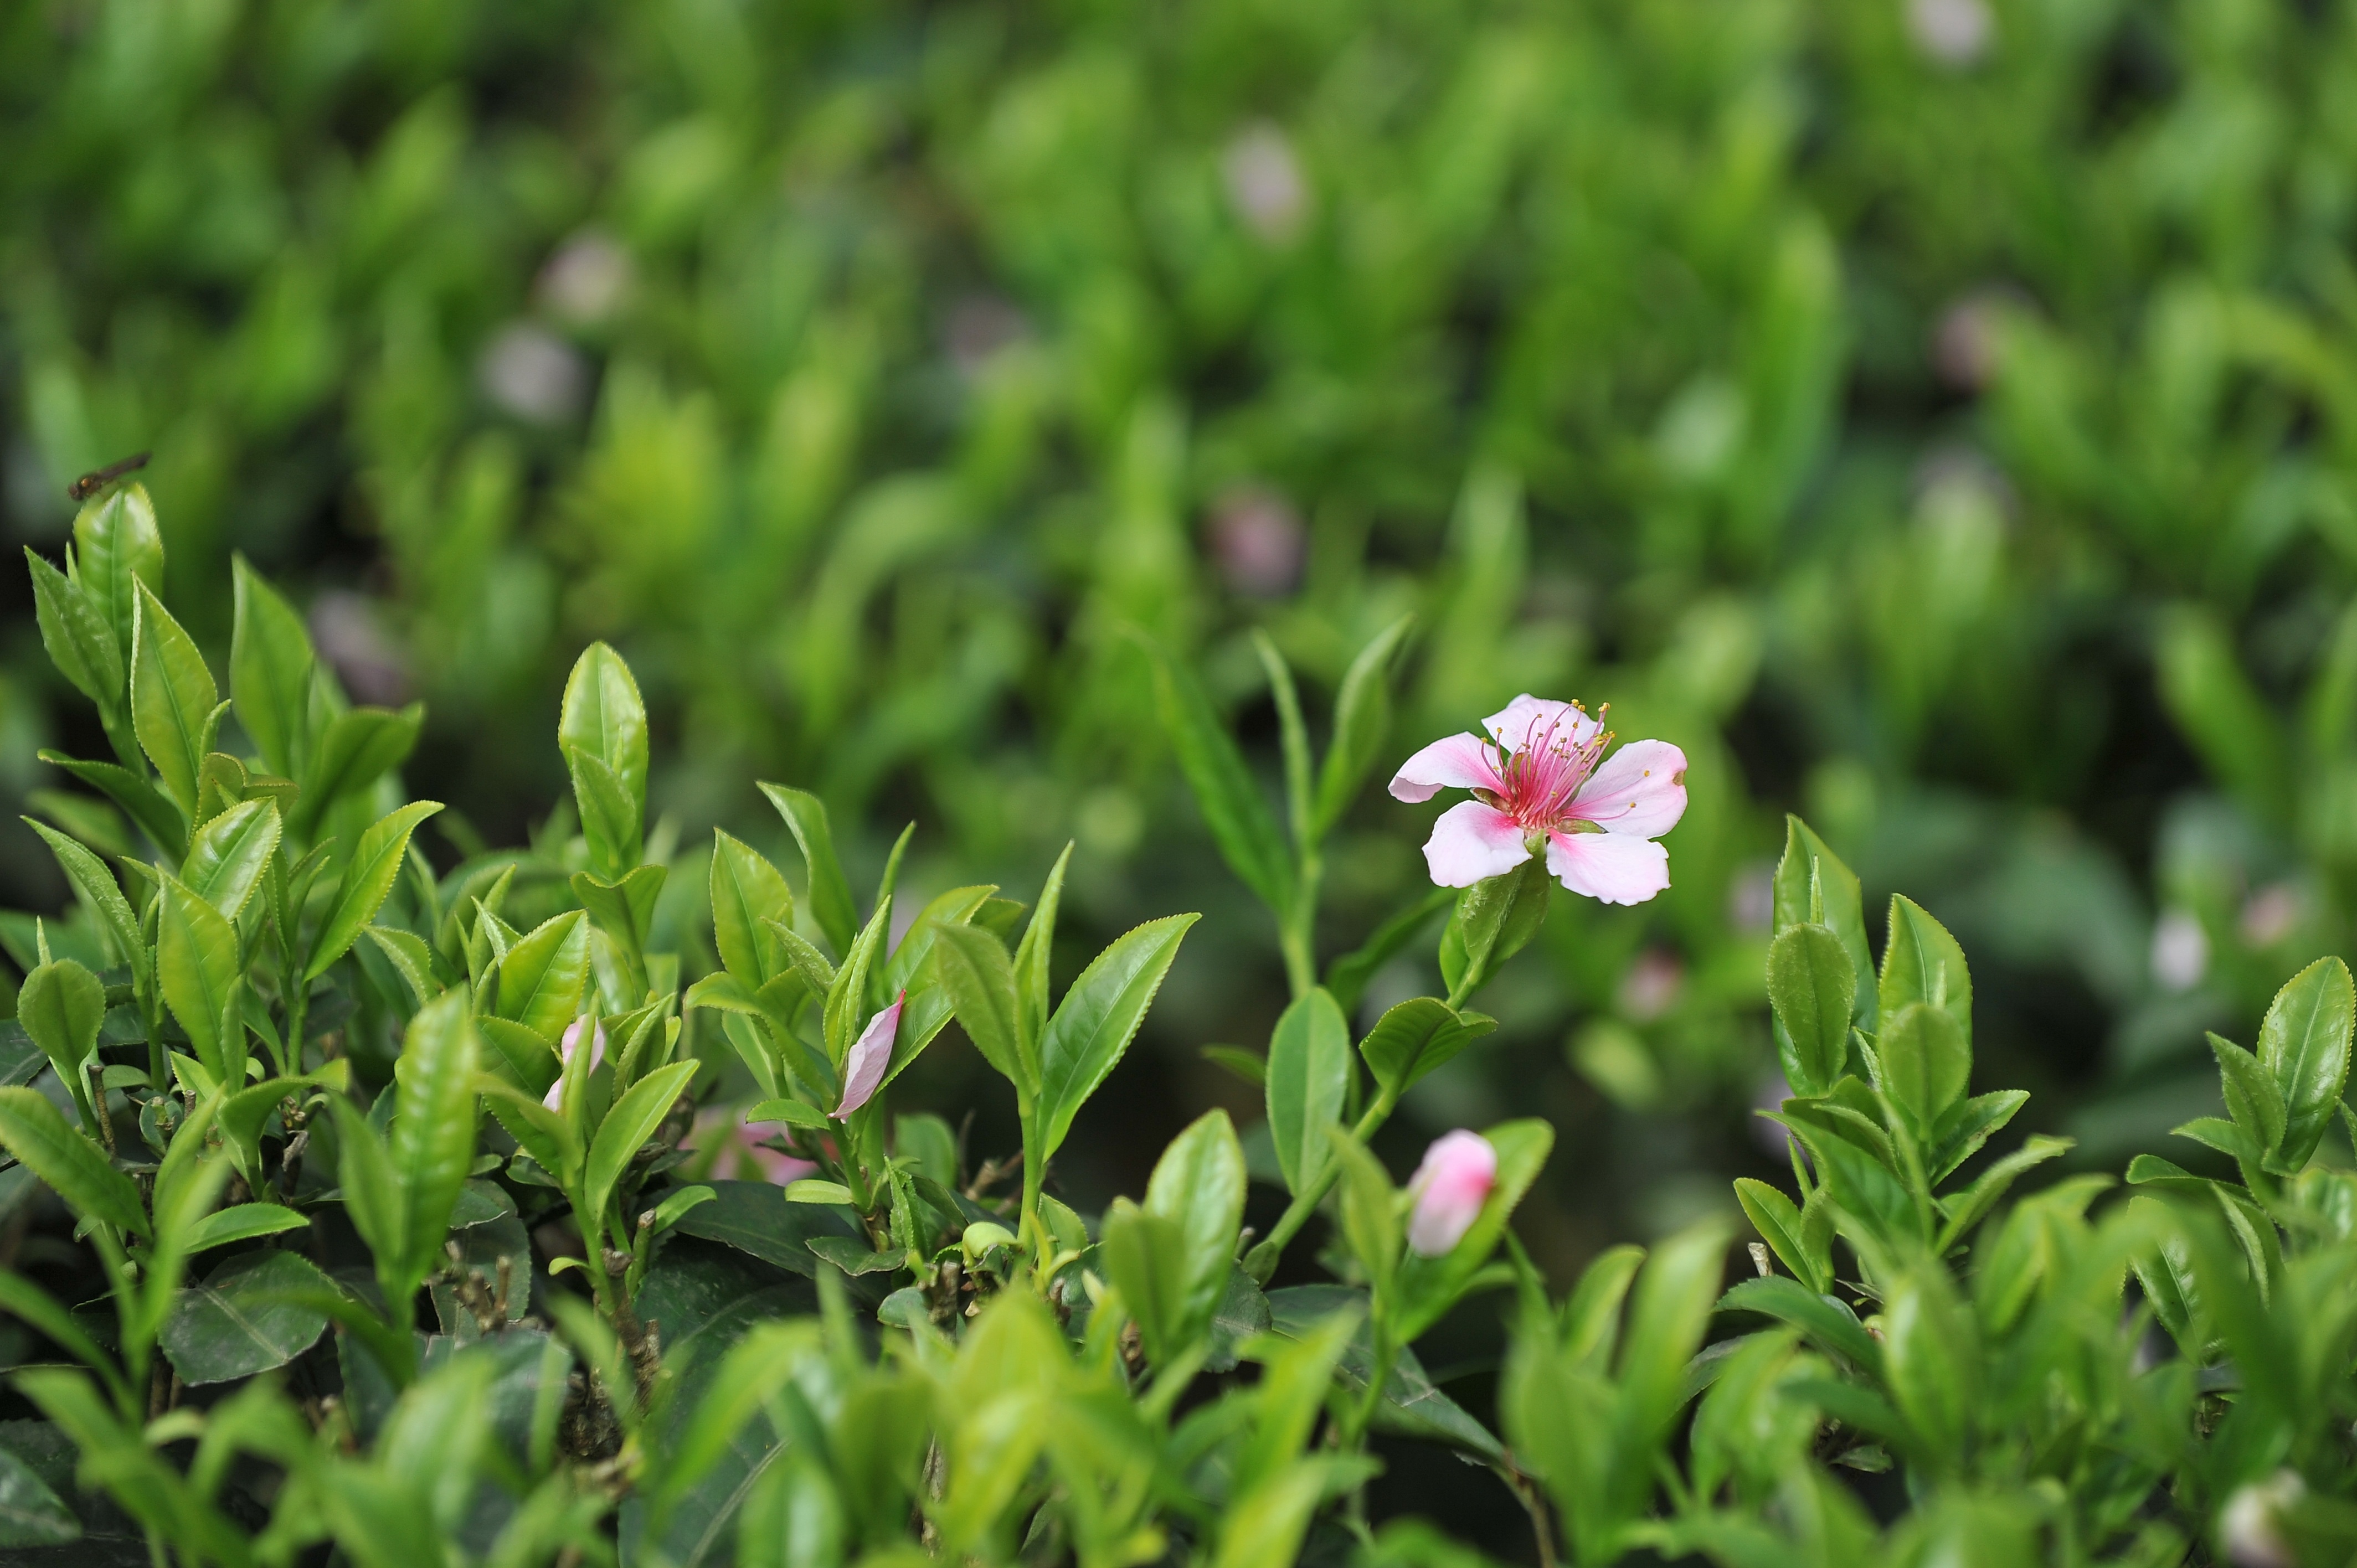
nature, grass, plant, lawn, meadow, tea, leaf, flower, green, botany, flora, wildflower, shrub, green tea, macro photography, flowering plant, tea garden, land plant